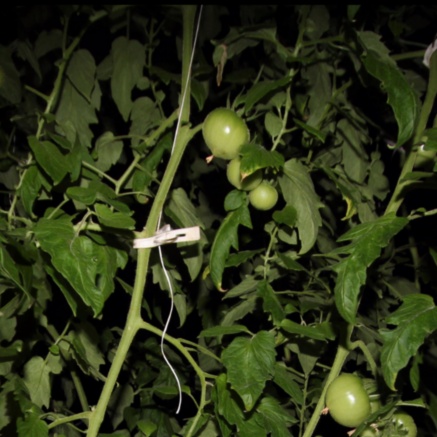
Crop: tomato